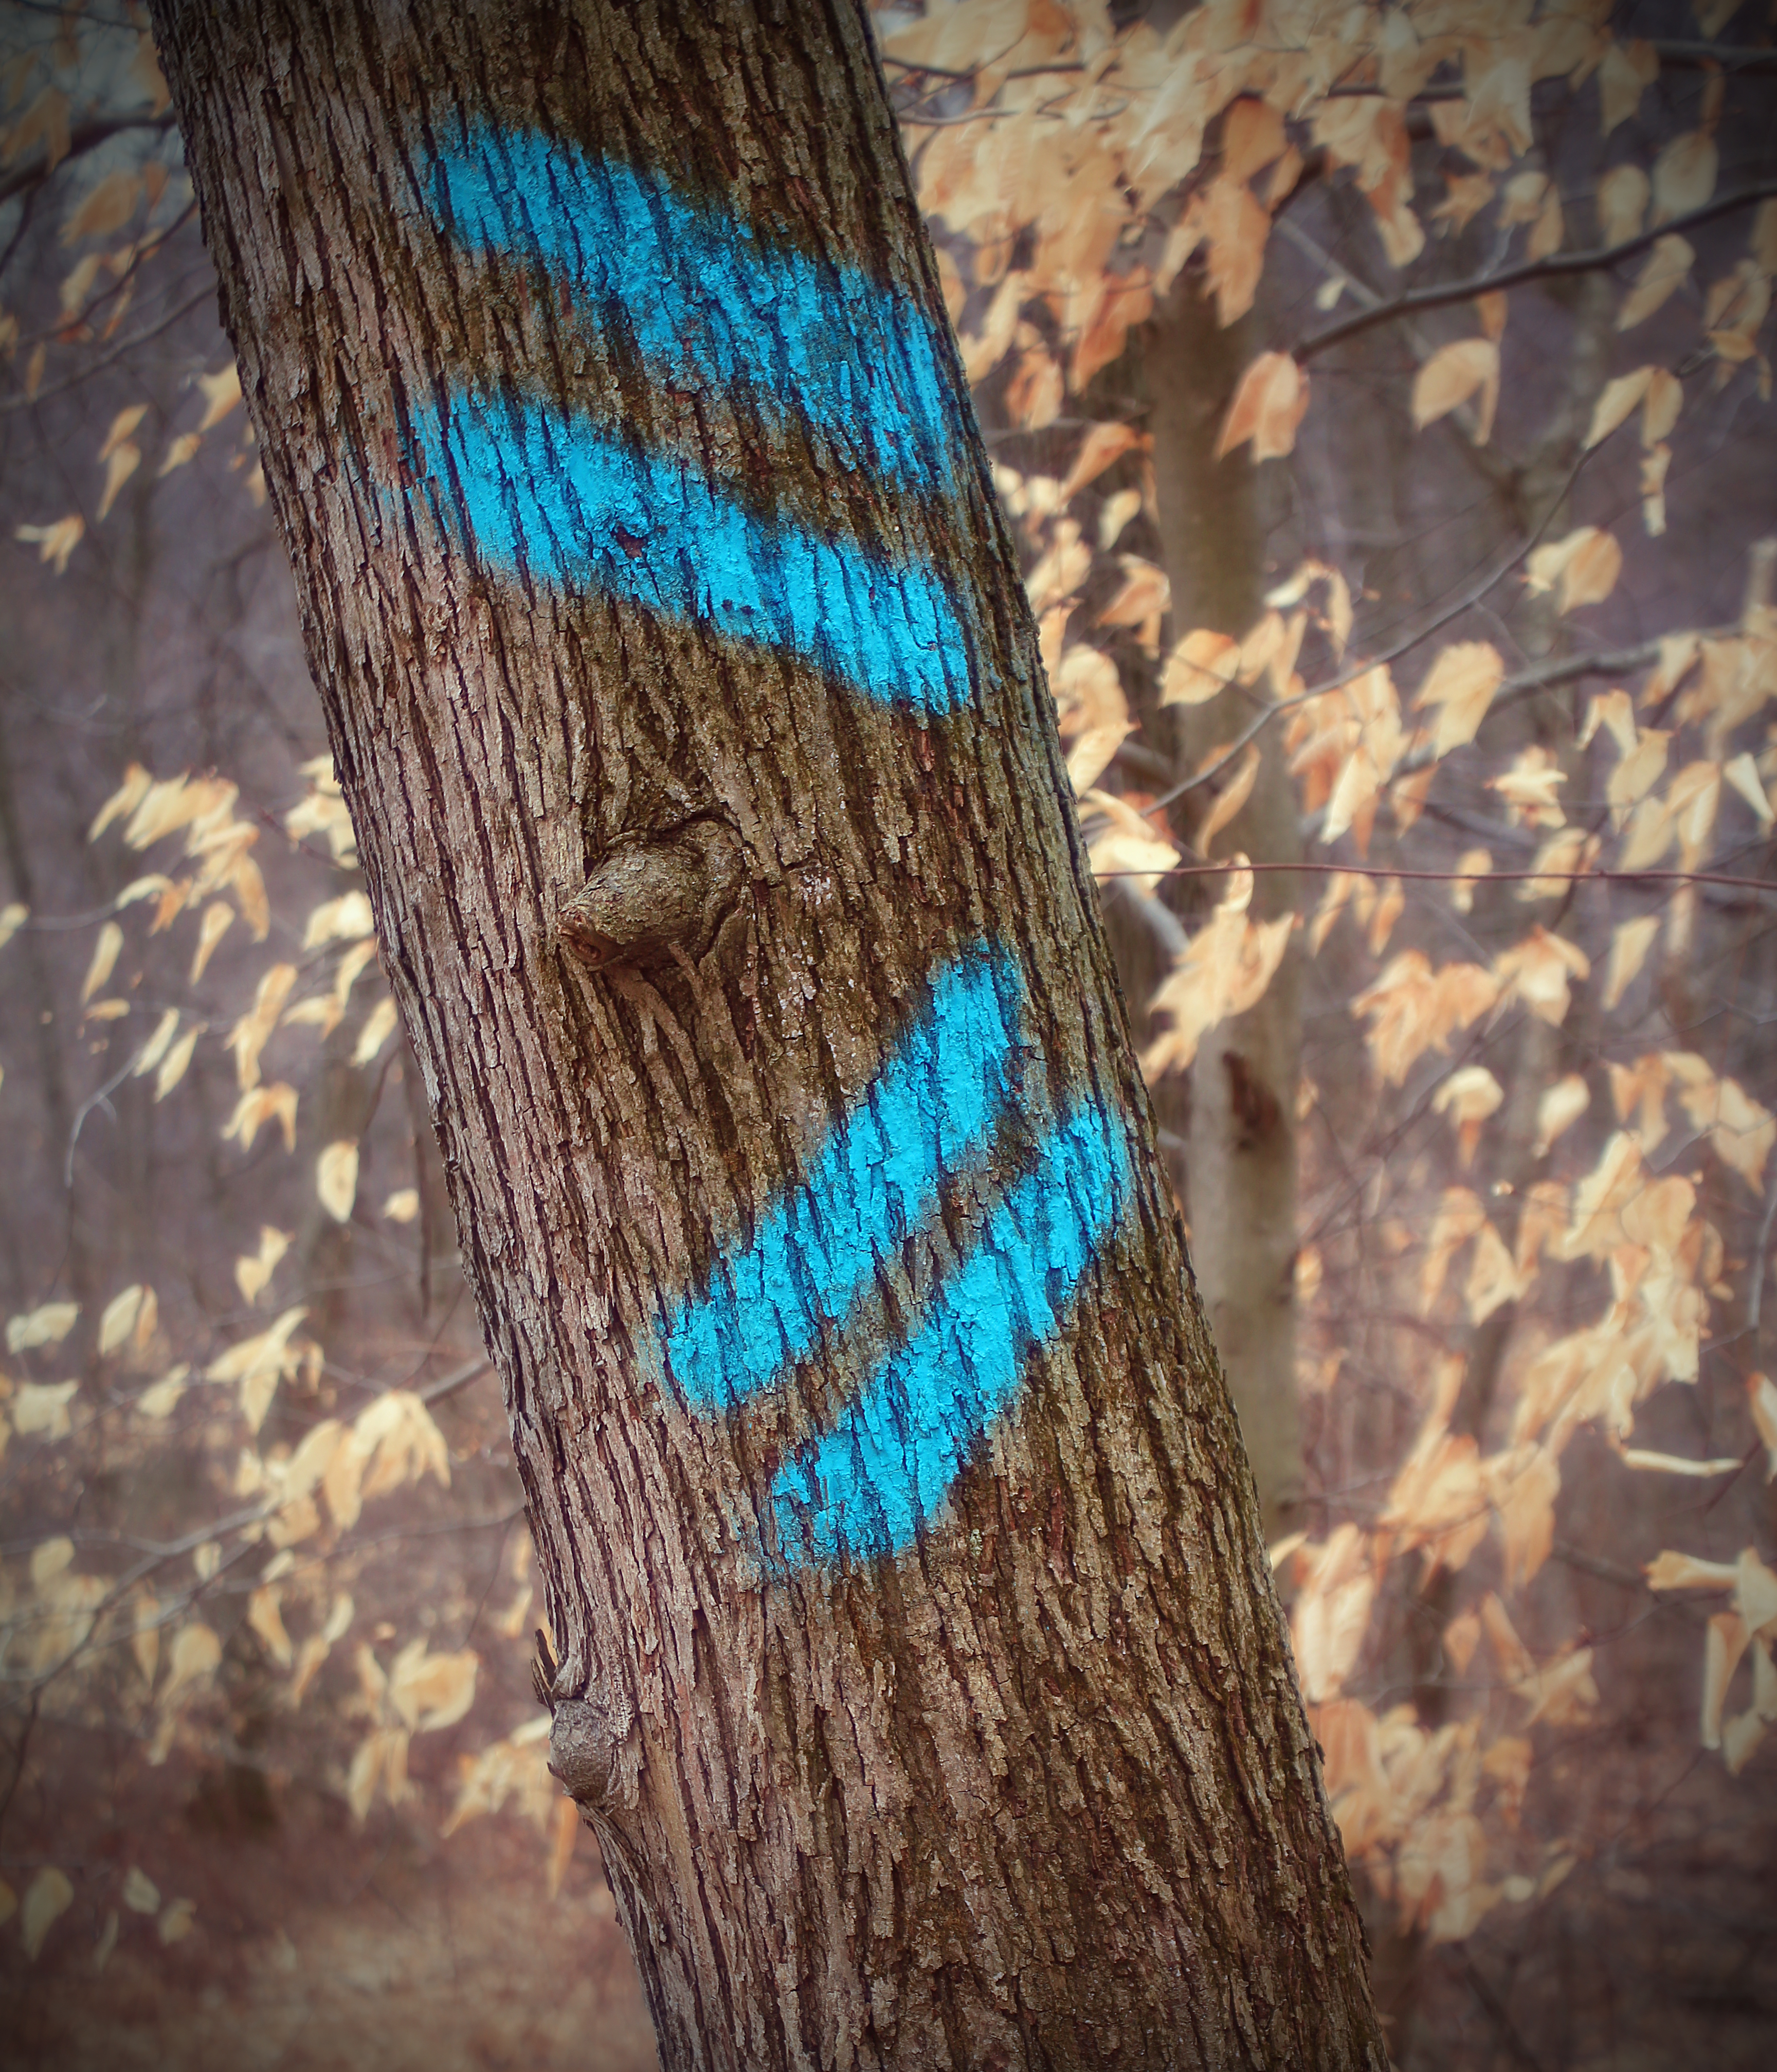
forest, winter, wood, hiking, trail, leaf, green, color, blue, material, trees, textile, creativecommons, art, blazes, deciduous, pennsylvania, lancastercounty, doubleblazes, fashion accessory, temperatedeciduousforest, lancastercountyconservancy, textermountainnaturepreserve